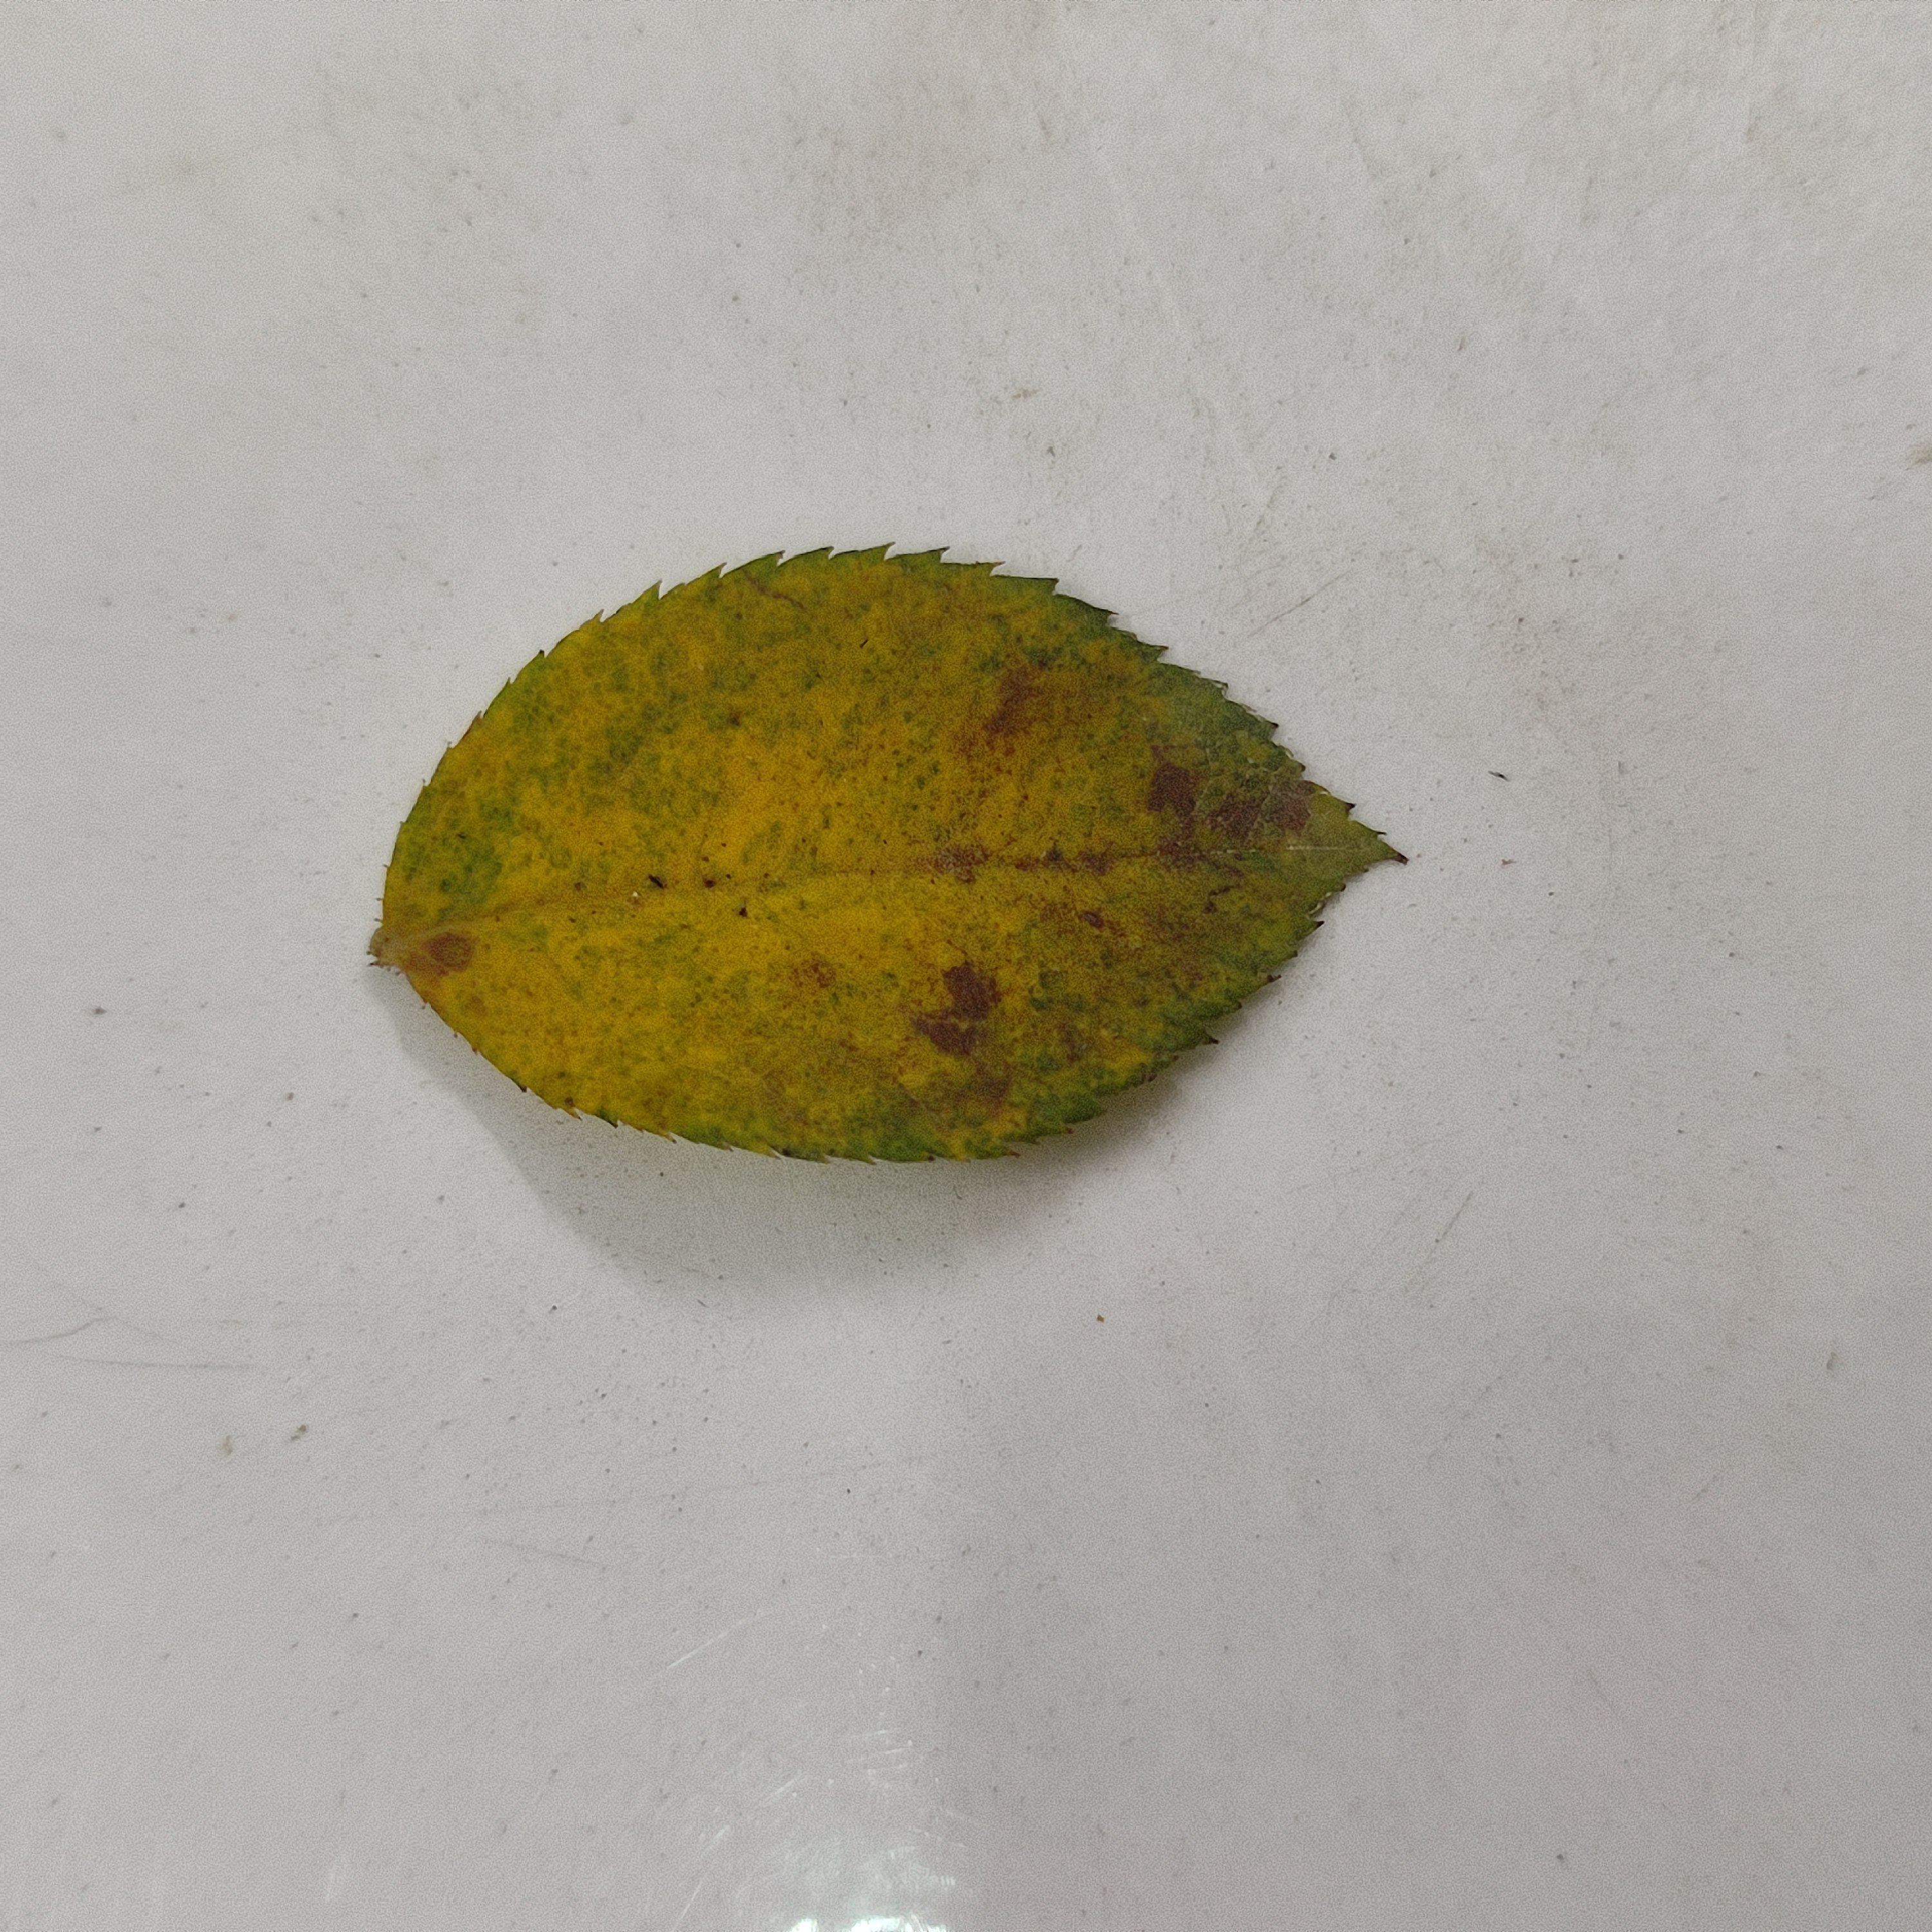
Label: Yellow Mosaic Virus